Eleanor Clifford, Countess of Cumberland

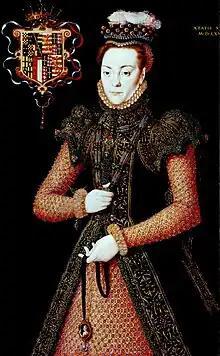
Portrait by Hans Eworth of either Lady Eleanor or her daughter, Lady Margaret.

Eleanor Clifford, Countess of Cumberland, also known as Elyanore Clifford (née Lady Eleanor Brandon; b. 1519 – d. 27 September 1547) was the third child and second daughter of Charles Brandon, 1st Duke of Suffolk and Princess Mary Tudor, the Dowager Queen consort of France. She was a younger sister of Lady Frances Brandon and an elder sister of Henry Brandon, 1st Earl of Lincoln. She was also a younger paternal half-sister of Lady Anne Brandon and Lady Mary Brandon from her father's second marriage. After her mother's death in 1533, her father remarried to Catherine Willoughby and Eleanor became an elder half-sister of Henry Brandon, 2nd Duke of Suffolk and Charles Brandon, 3rd Duke of Suffolk.